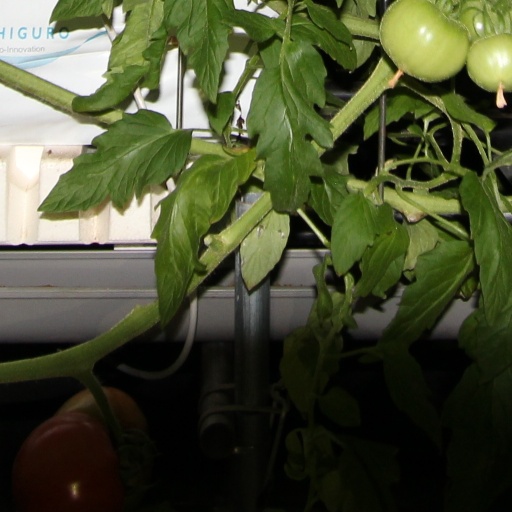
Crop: tomato